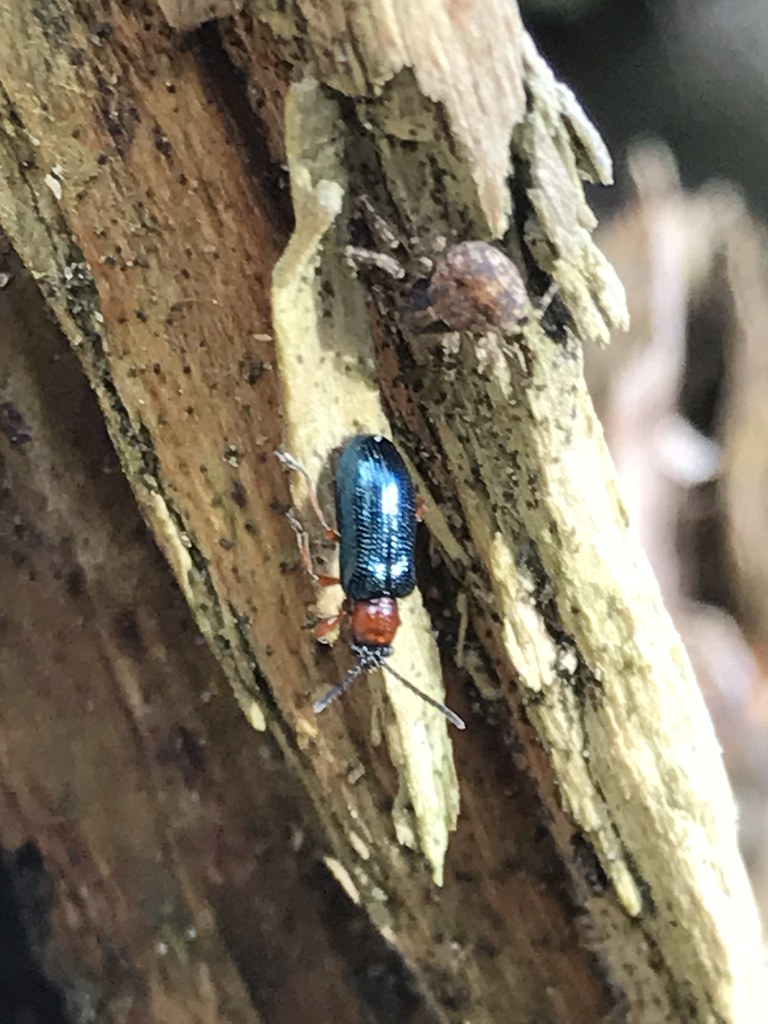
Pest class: cereal_leaf_beetle